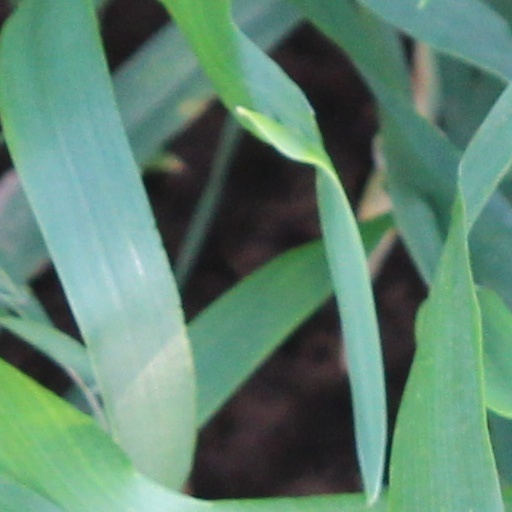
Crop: wheat